Proterosuchus

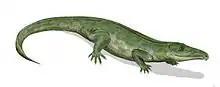
Life reconstruction of "P. fergusi"

"Proterosuchus" is an early member of Archosauriformes, which also contains crocodilians, pterosaurs, and dinosaurs, including birds. It is the type genus of Proterosuchidae, which also contains the genus "Archosaurus". Proterosuchidae is, by definition, the most basal clade of archosauriforms, as Archosauriformes is defined based on their phylogenetic position. Under pre-cladistic taxonomy, "Proterosuchus" was classified in the order Thecodontia and suborder Proterosuchia. Both taxa are now recognized as paraphyletic groups of basal archosauriforms.